The Story of Music

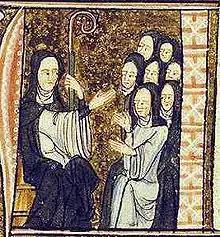
Hildegard of Bingen (left), one of the earliest composers whose name is known

The book is organised on a similar scheme to the television series, based on time periods but with slightly different divisions into eight chapters plus the introduction. "The Age of Discovery, 40,000 BC–AD 1450" starts with the earliest evidence for musical instruments, and goes on to cover the invention of modern musical notation by Guido of Arezzo in around 1000 AD. The chapter also reviews the earliest named composers including Hildegard of Bingen and Pérotin. "The Age of Penitence, 1450–1650" covers the development of improved musical instruments and the introduction of opera, as well as composers including Josquin, Dowland and Monteverdi.